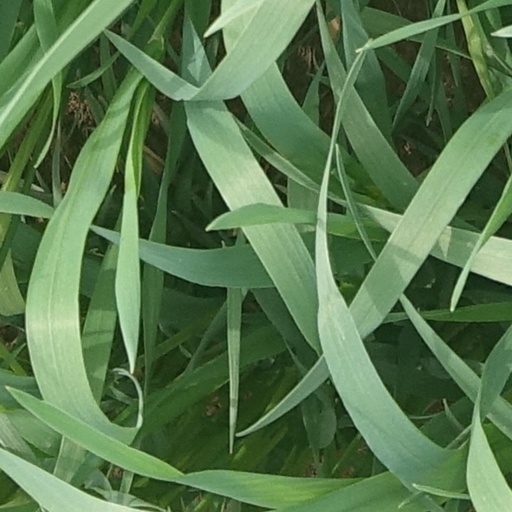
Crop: wheat